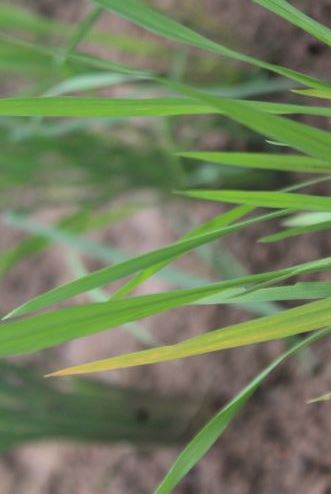
Disease: Tungro